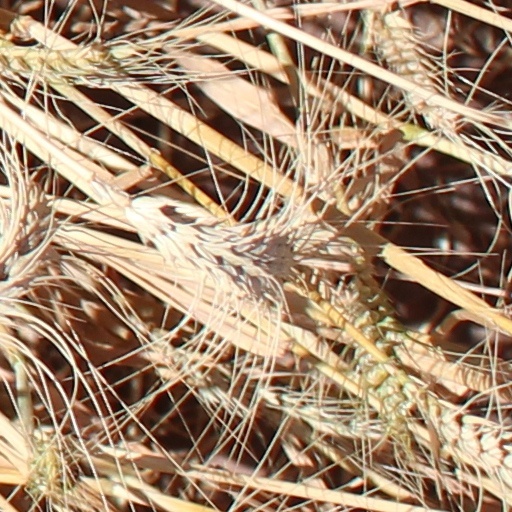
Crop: wheat